Yallourn

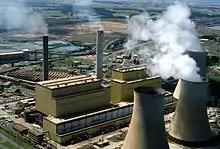
Yallourn W Power Station led to the town's removal

At its peak the town's population reached 5000. However, in 1968 the SECV decided to demolish the town to make way for further mining. Despite an attempted green ban to save the town, by 1983 demolition was complete, the underlying brown coal reserves being used to feed the Yallourn W Power Station. Many of the people who were relocated from Yallourn built homes in Moe, Morwell, Newborough, Traralgon, Yallourn North and other surrounding towns in the Latrobe Valley.